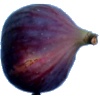
Label: Fig 1